Oregon Symphony

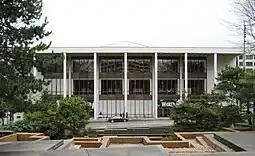
Rebuilt Civic Auditorium (now Keller Auditorium)

Jacques Singer was music director of the orchestra from 1962–1972. During 1965–1967, the orchestra performed in a leased 1927 movie house, the Oriental Theatre on SE Grand Avenue between Morrison and Belmont Streets, while the Civic Auditorium was being rebuilt. In July 1966, a $1.25 million Ford Foundation grant was announced. In August 1967, the name was changed to the Oregon Symphony Society (and Orchestra) to reflect the wider scope of the orchestra. In the fall of 1970, the symphony board and musicians' union successfully negotiated the first two-year contract. The musicians, seeking better wages, joined the International Conference of Symphony and Opera Musicians (ICSOM) in 1971.